Estonian Students' Society

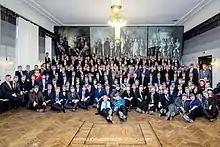
Members of EÜS in 2018

Up to 1936, all members of the Estonian Students Society were without exception students of the University of Tartu. From 1936, students of Tallinn University of Technology were also accepted. This led to the founding of the "Tallinn chapter" for undergraduates. An alumni chapter in Tallinn was established in 1921. Beginning in 1945, various chapters of the Estonian Students Society were formed abroad by expatriate members in Sweden, Germany, Australia, the United Kingdom, Canada, the United States, and Argentina.